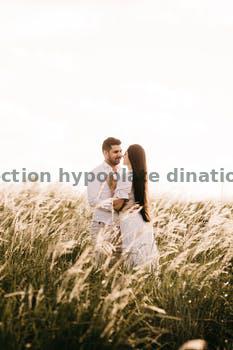
Label: Watermark